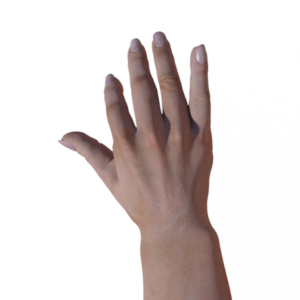
Label: paper